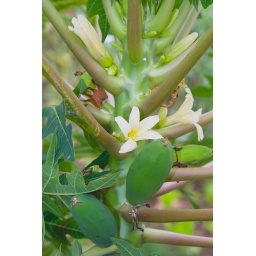
This papaya tree volunteered in the Huitepec greenhouse and turned into a gourgeous minitree with small papaya fruits (August 2007)